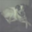
Label: dog